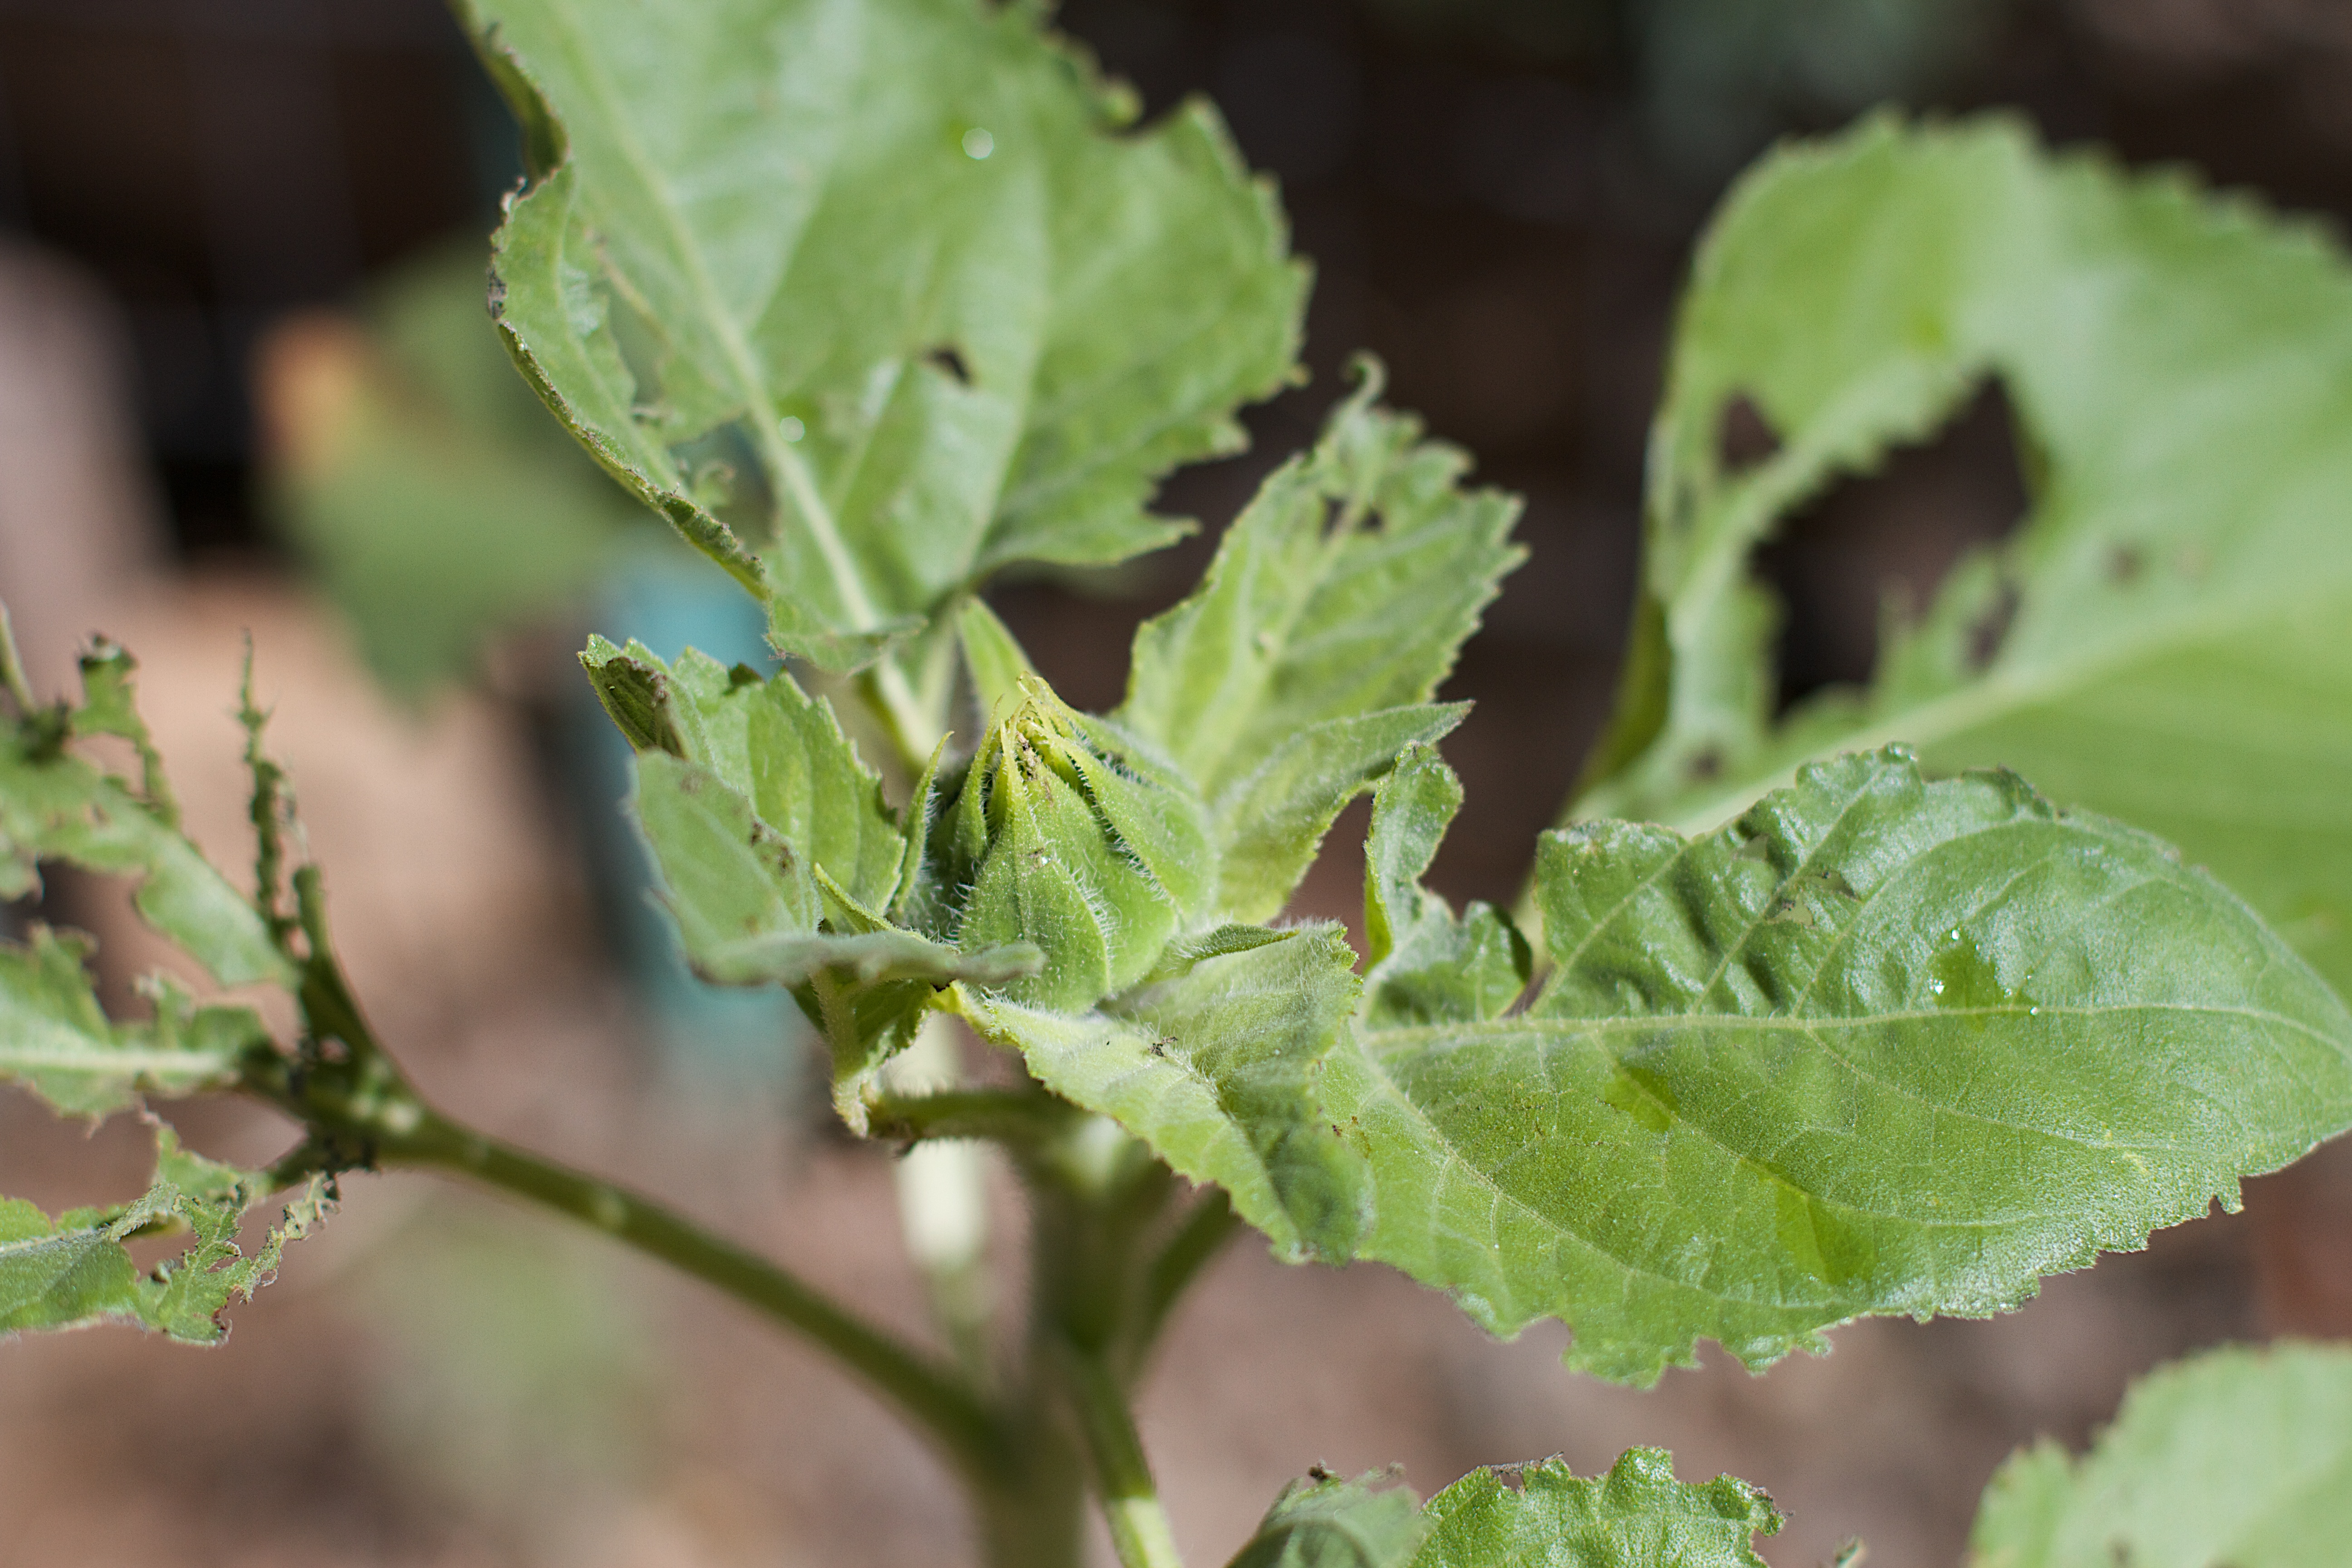
tree, plant, leaf, flower, food, green, herb, produce, vegetable, flora, sunflower, seeditforward, flowering plant, annual plant, land plant, leaf vegetable